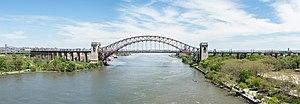
Le Hell Gate Bridge est un pont ferroviaire traversant l'East River à New York. D'une longueur de 310 m et constitué d'une arche en acier, ce pont relie le Queens à Randall's Island et Ward's Island.